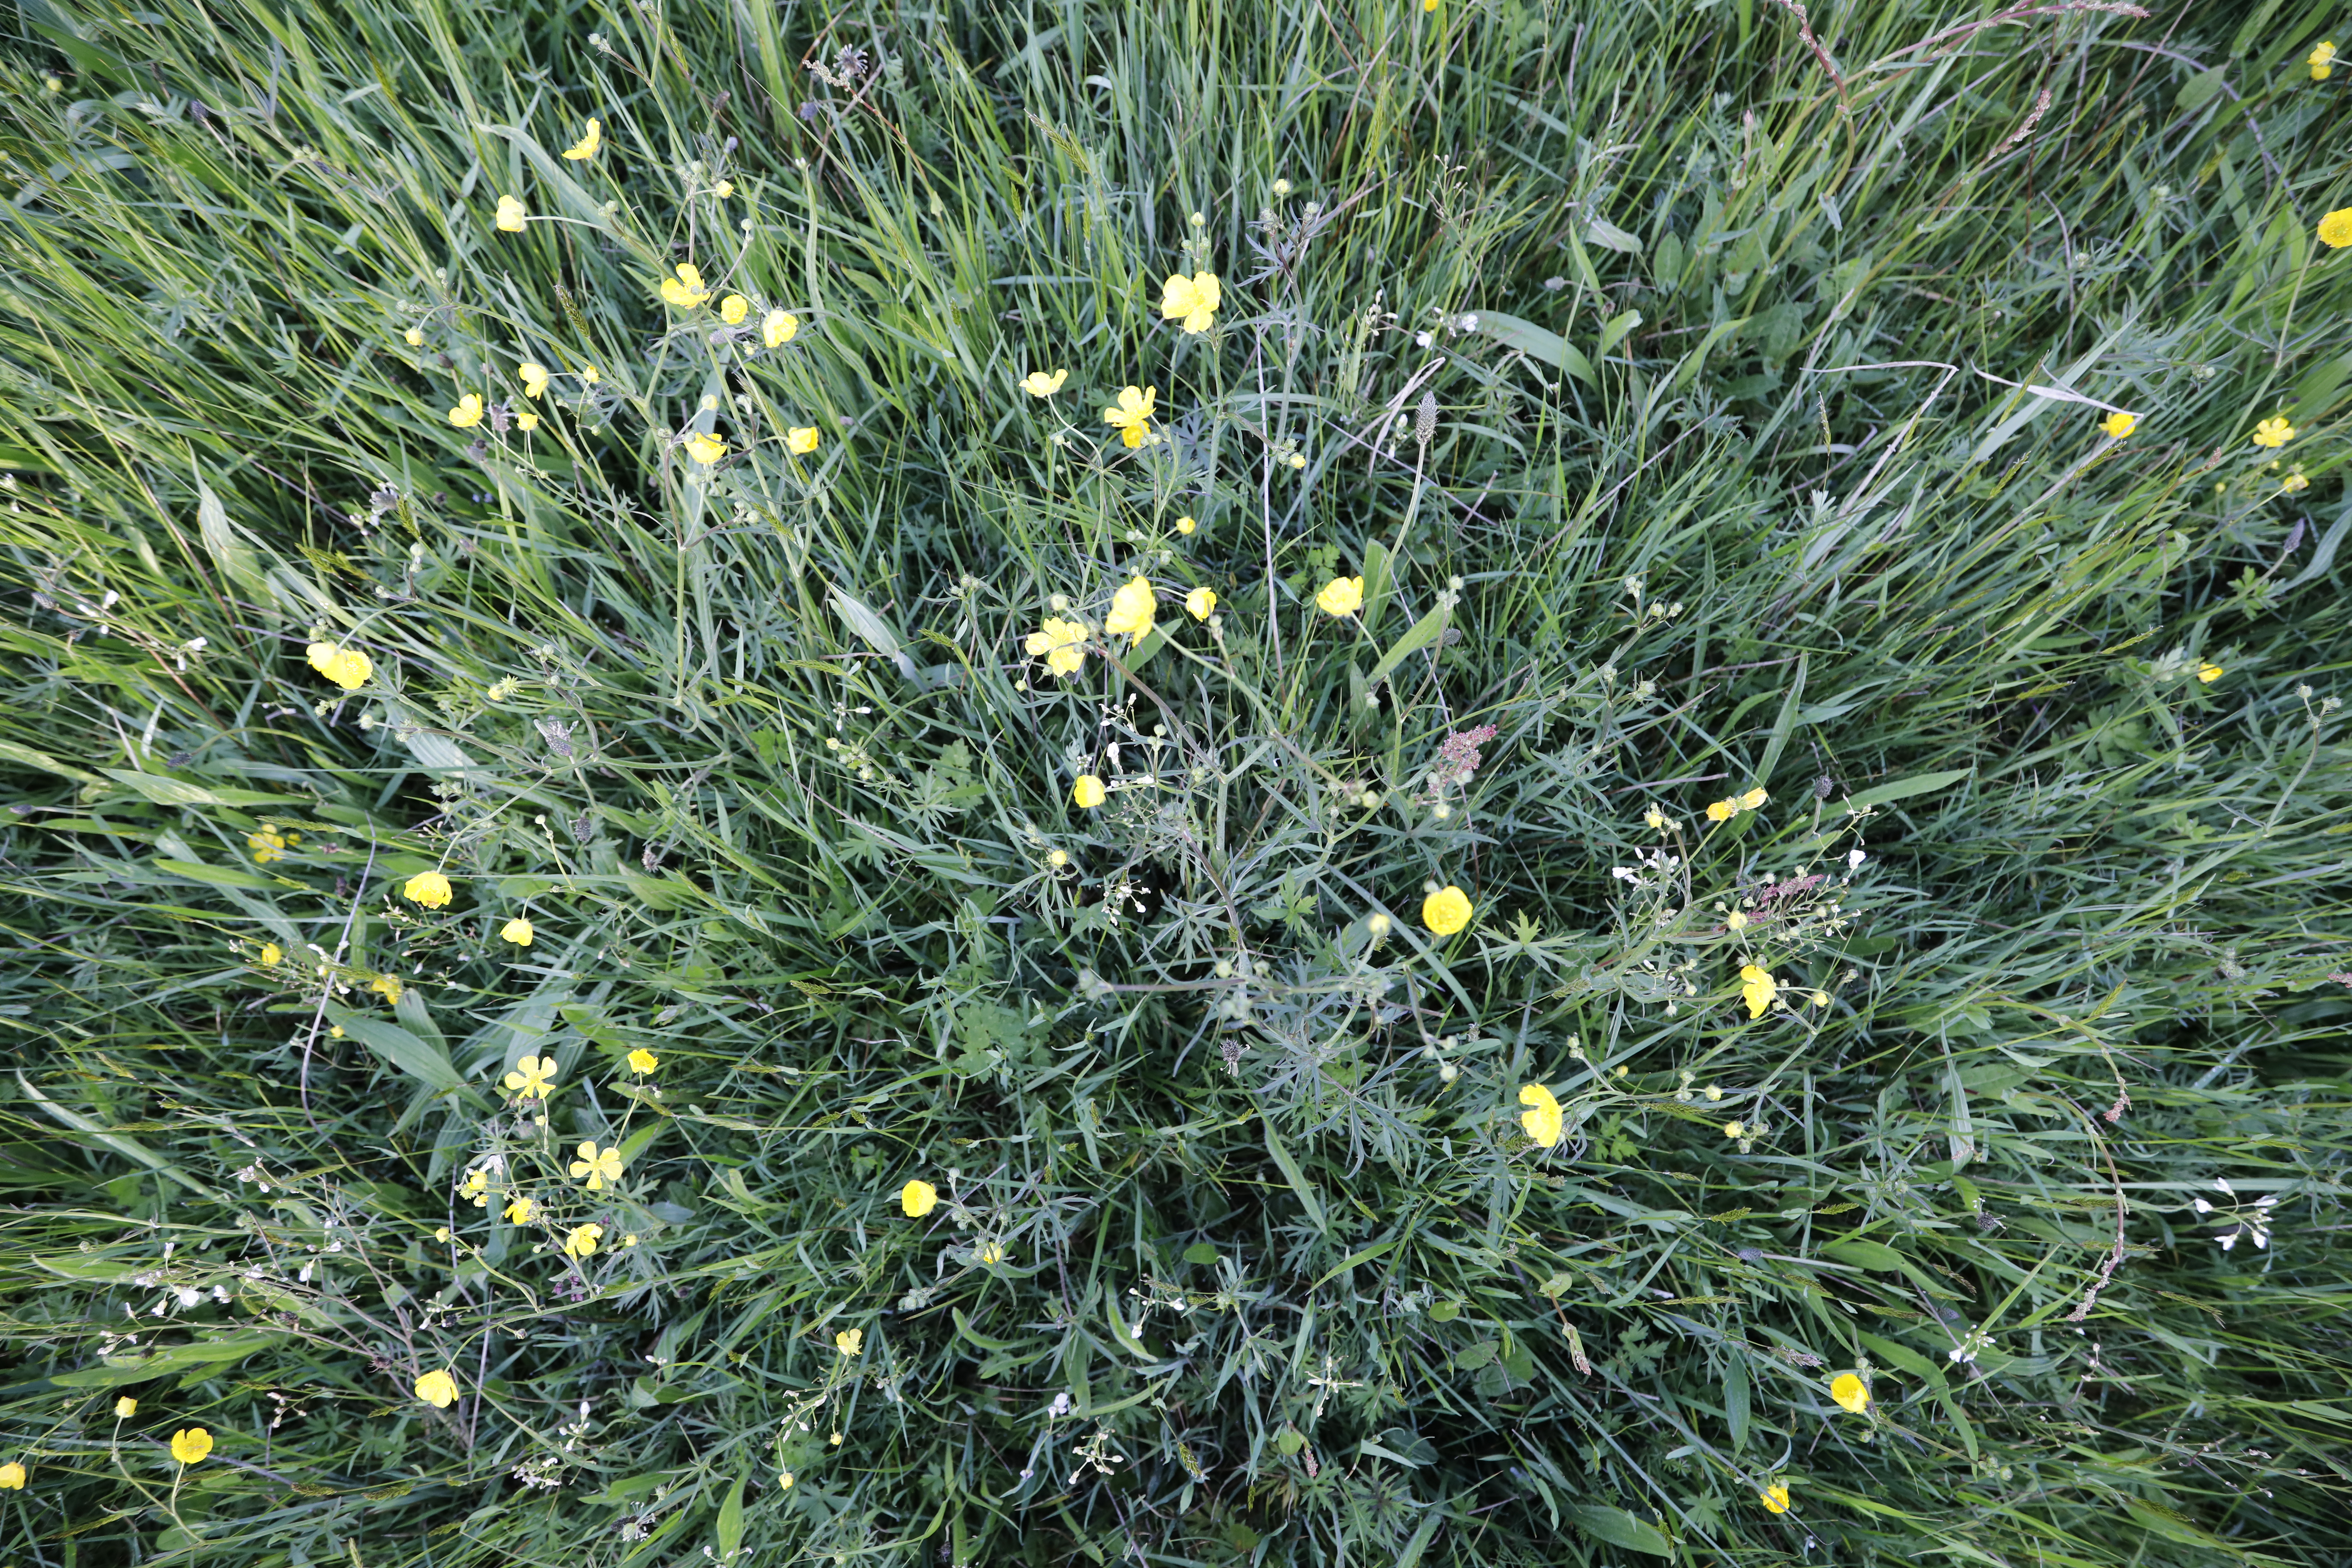
Plant species: Buttercup * (aggregate), Cardamine pratensis, Plantago lanceolata